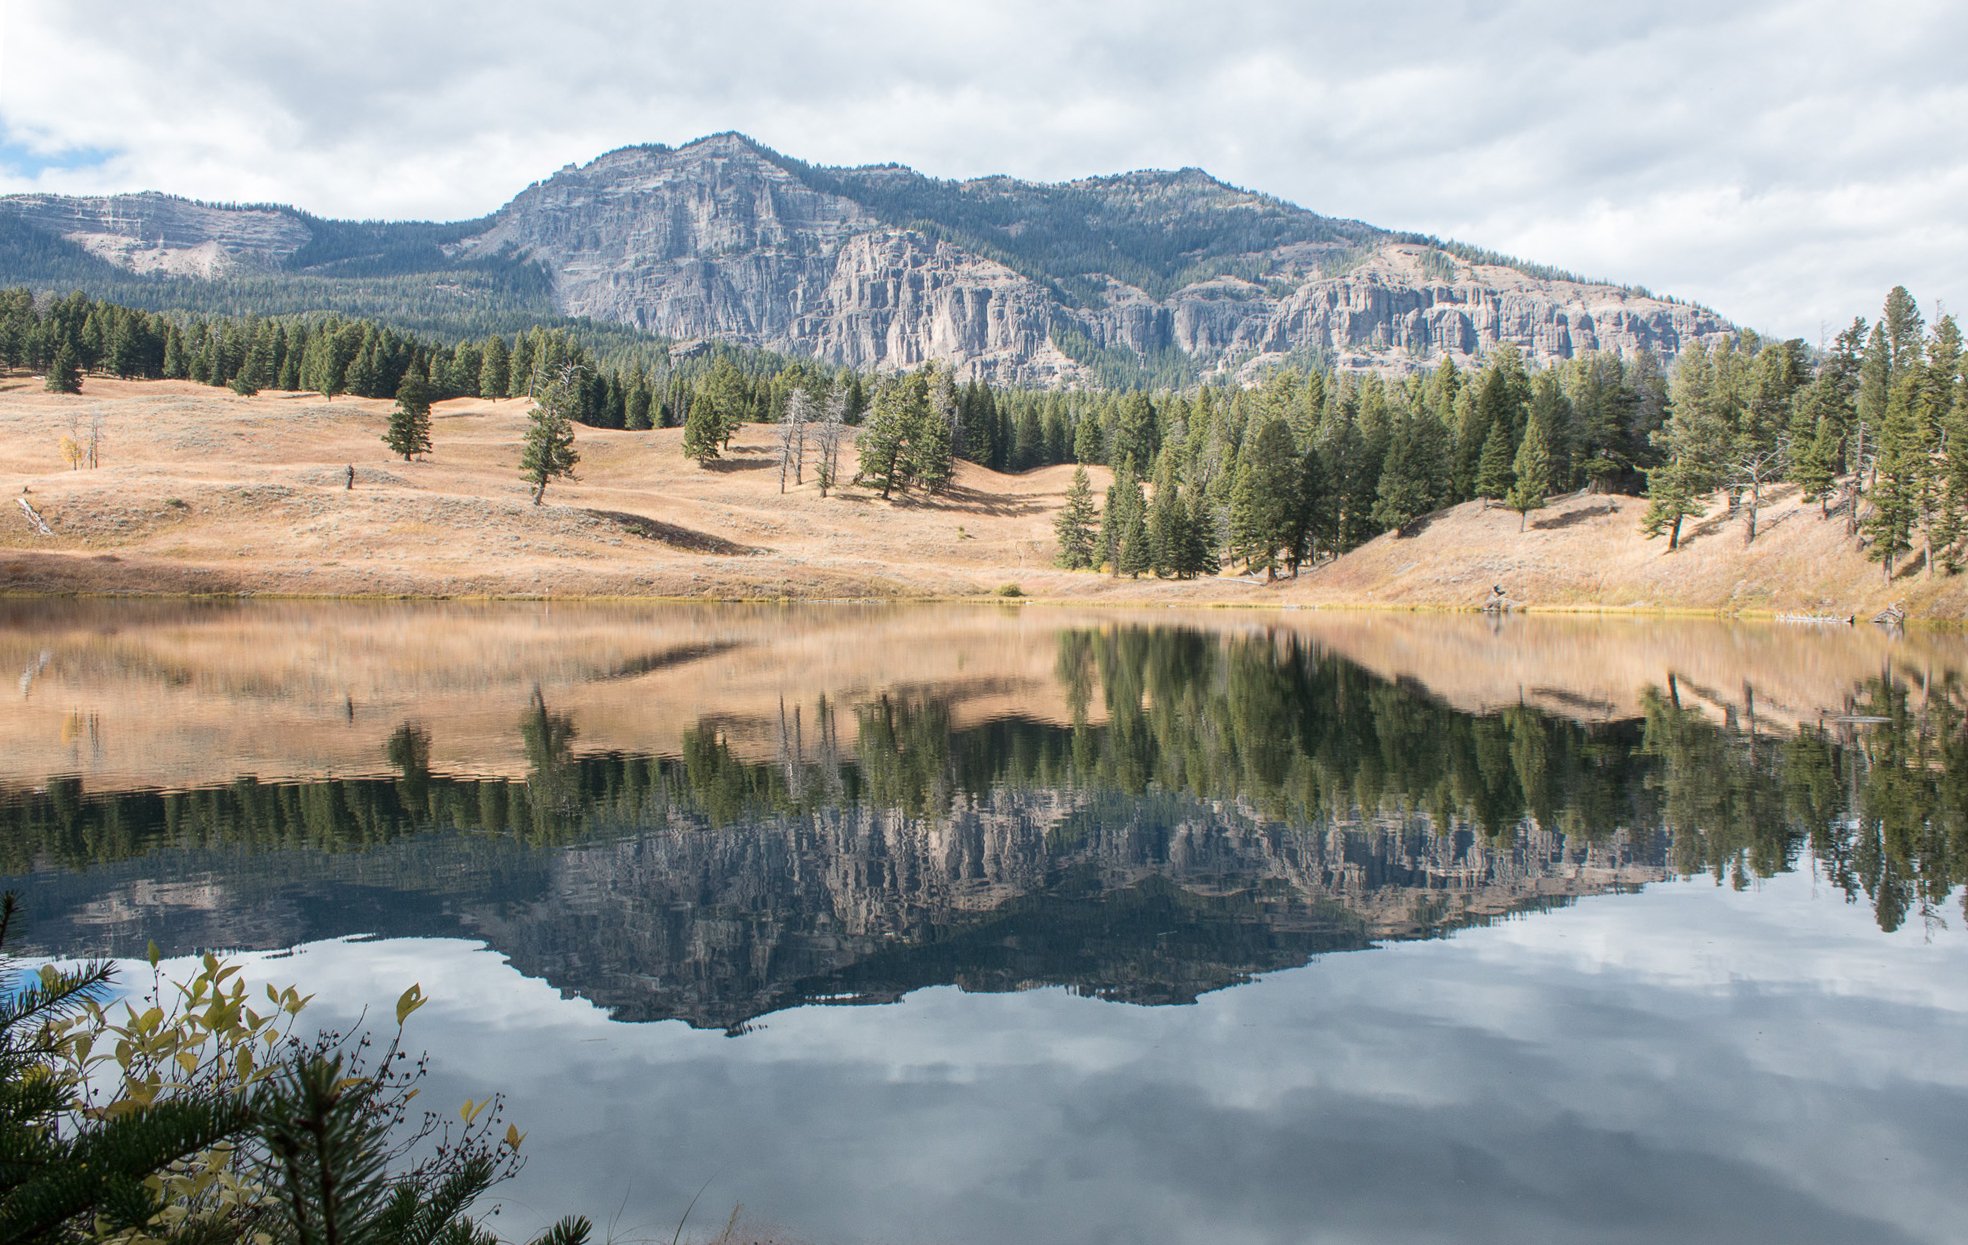
nature, reflection, wilderness, natural landscape, mountain, mountainous landforms, tarn, lake, natural environment, water, water resources, sky, highland, nature reserve, tree, mountain range, pond, biome, reservoir, national park, ecoregion, bank, river, landscape, hill, geology, fell, cloud, grassland, ridge, lacustrine plain, forest, wetland, bog, alps, valley, vacation, loch, plain, meadow